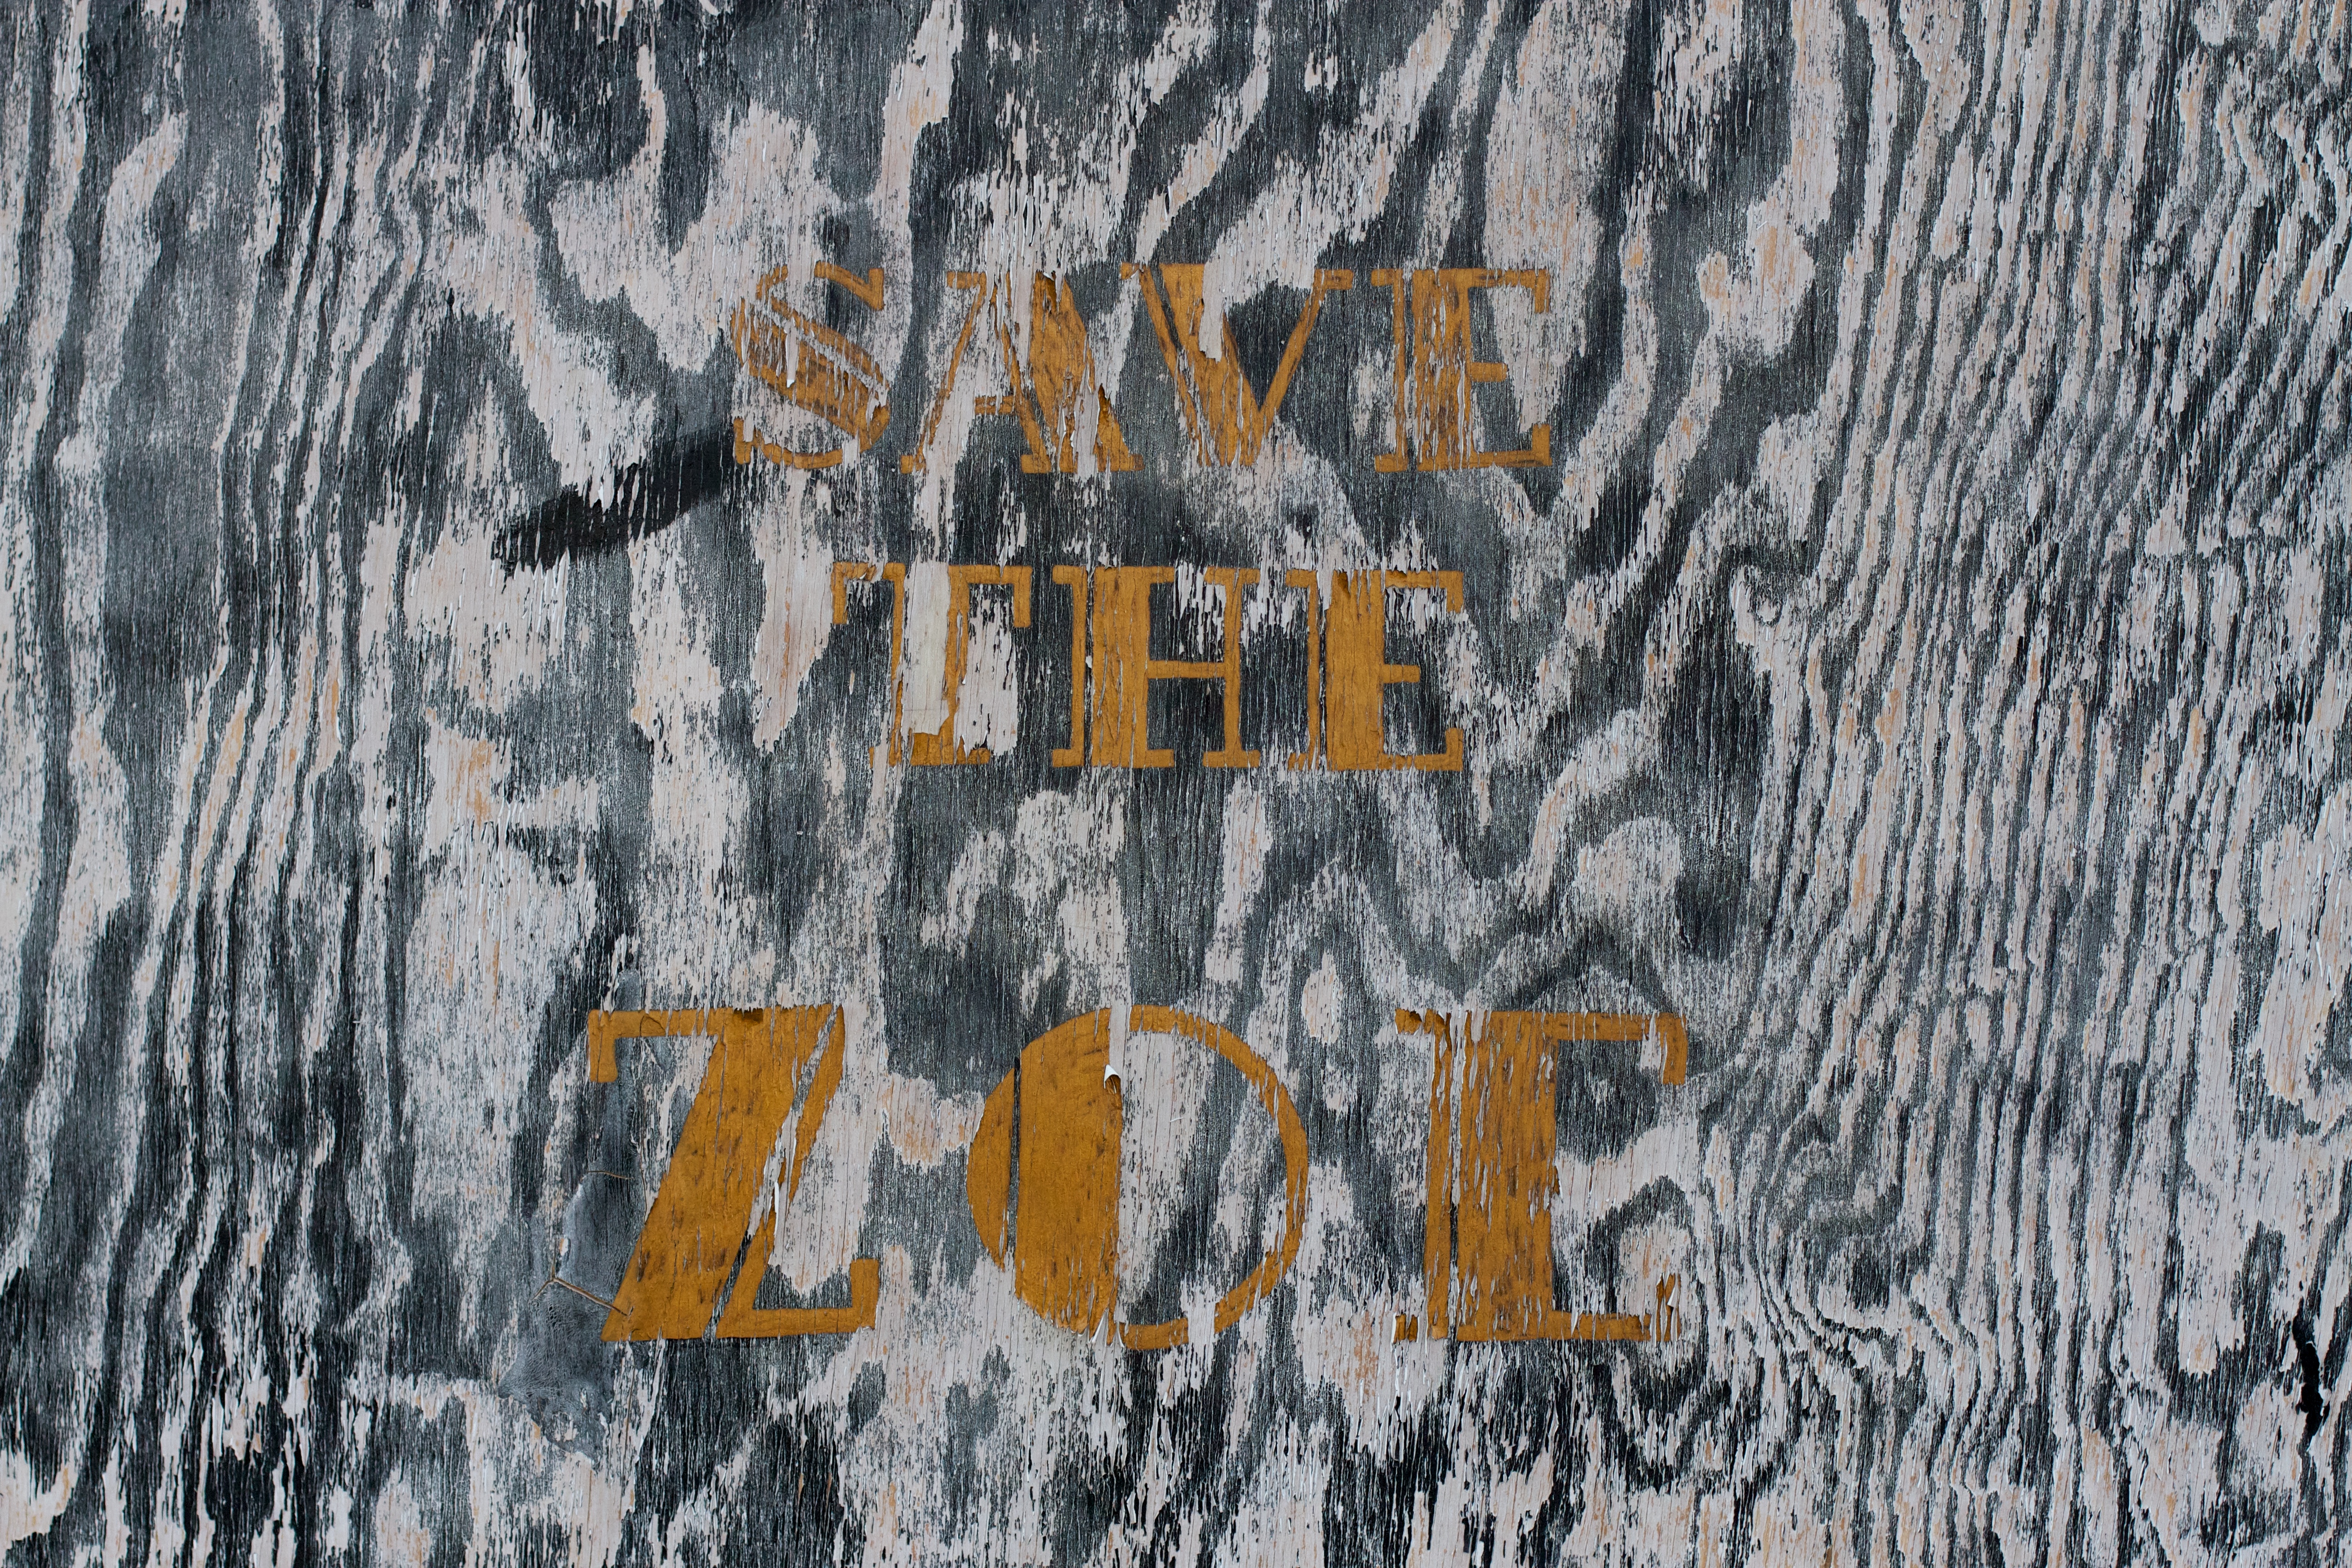
wood, texture, wall, painting, art